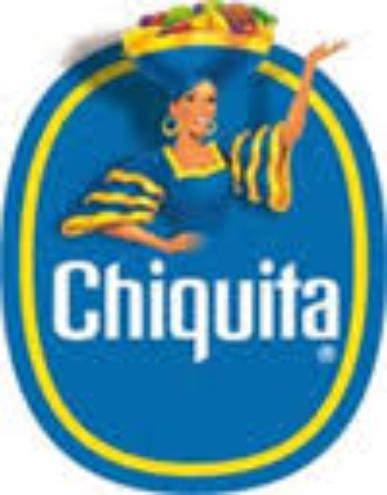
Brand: Chiquita
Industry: Clothes